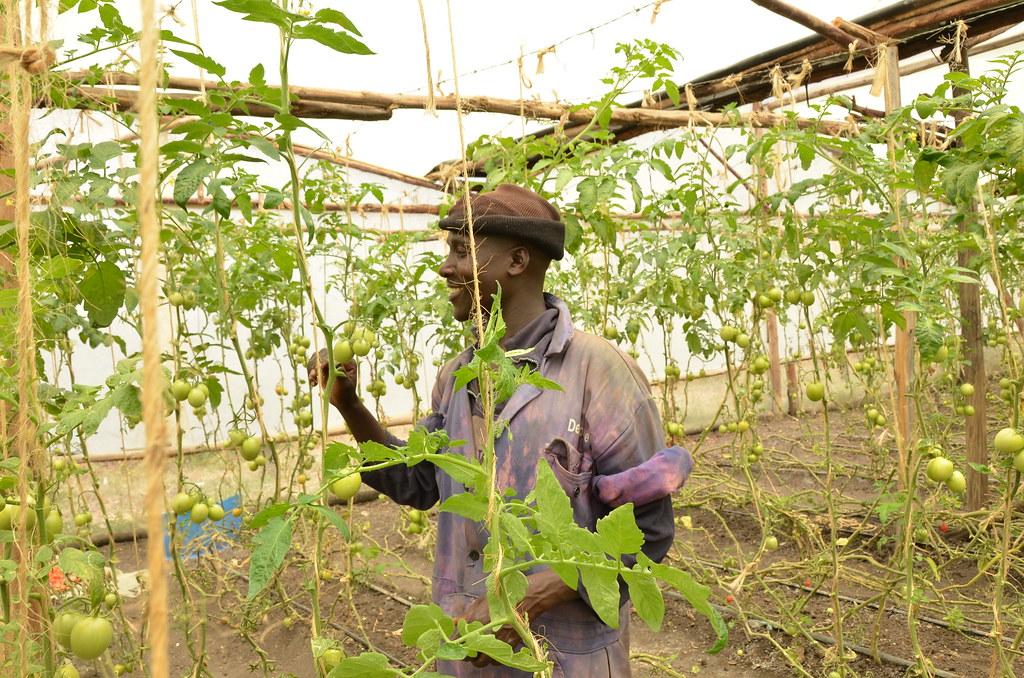
Mkulima wa kiume akiwa katika eneo kubwa la ukulima wa nyanya,ambapo shamba hilo limelimwa katika mfumo maalum wakisasa, na kuwekwa  katika hali ambayo inazalisha kwa wingi matunda ya nyanya. Ambayo imekuwa kutokana na ukuwaji wa sayansi na teknolojia, hivyo mkulima akifurahia mazao yake yalivyo mengi katika eneo la shamba lake la nyanya.